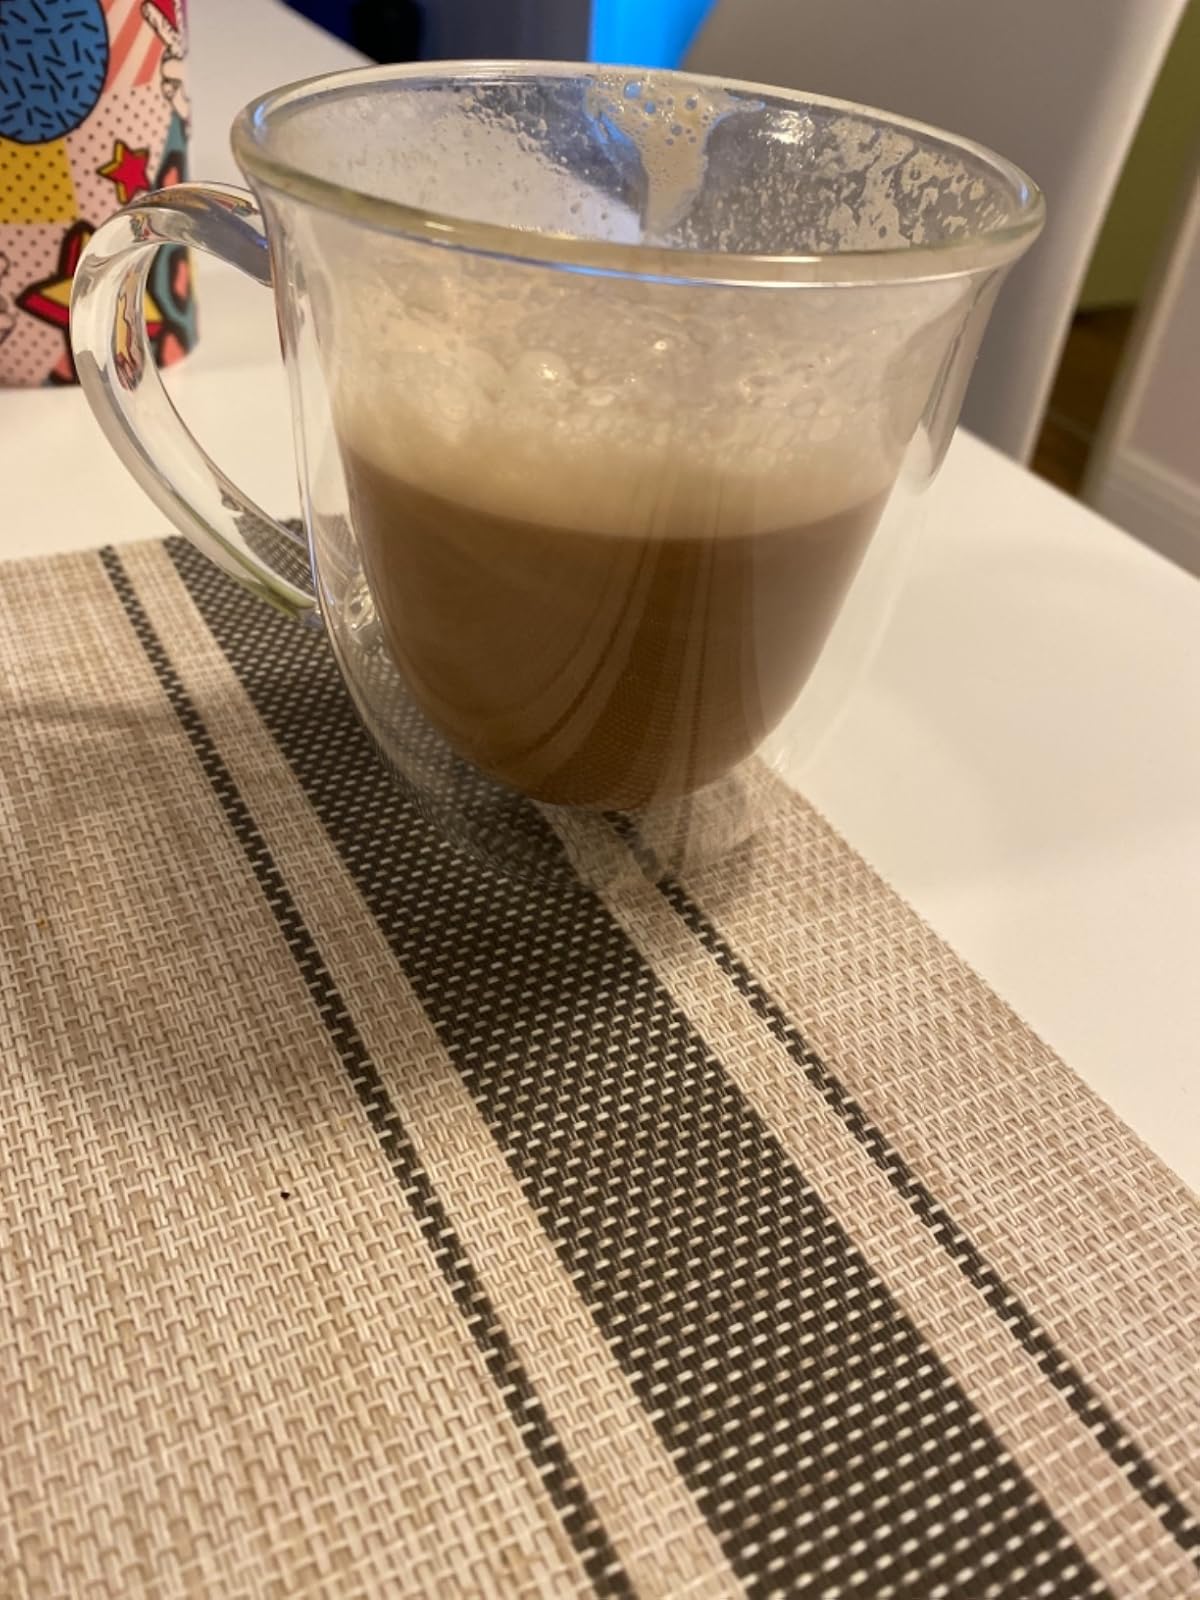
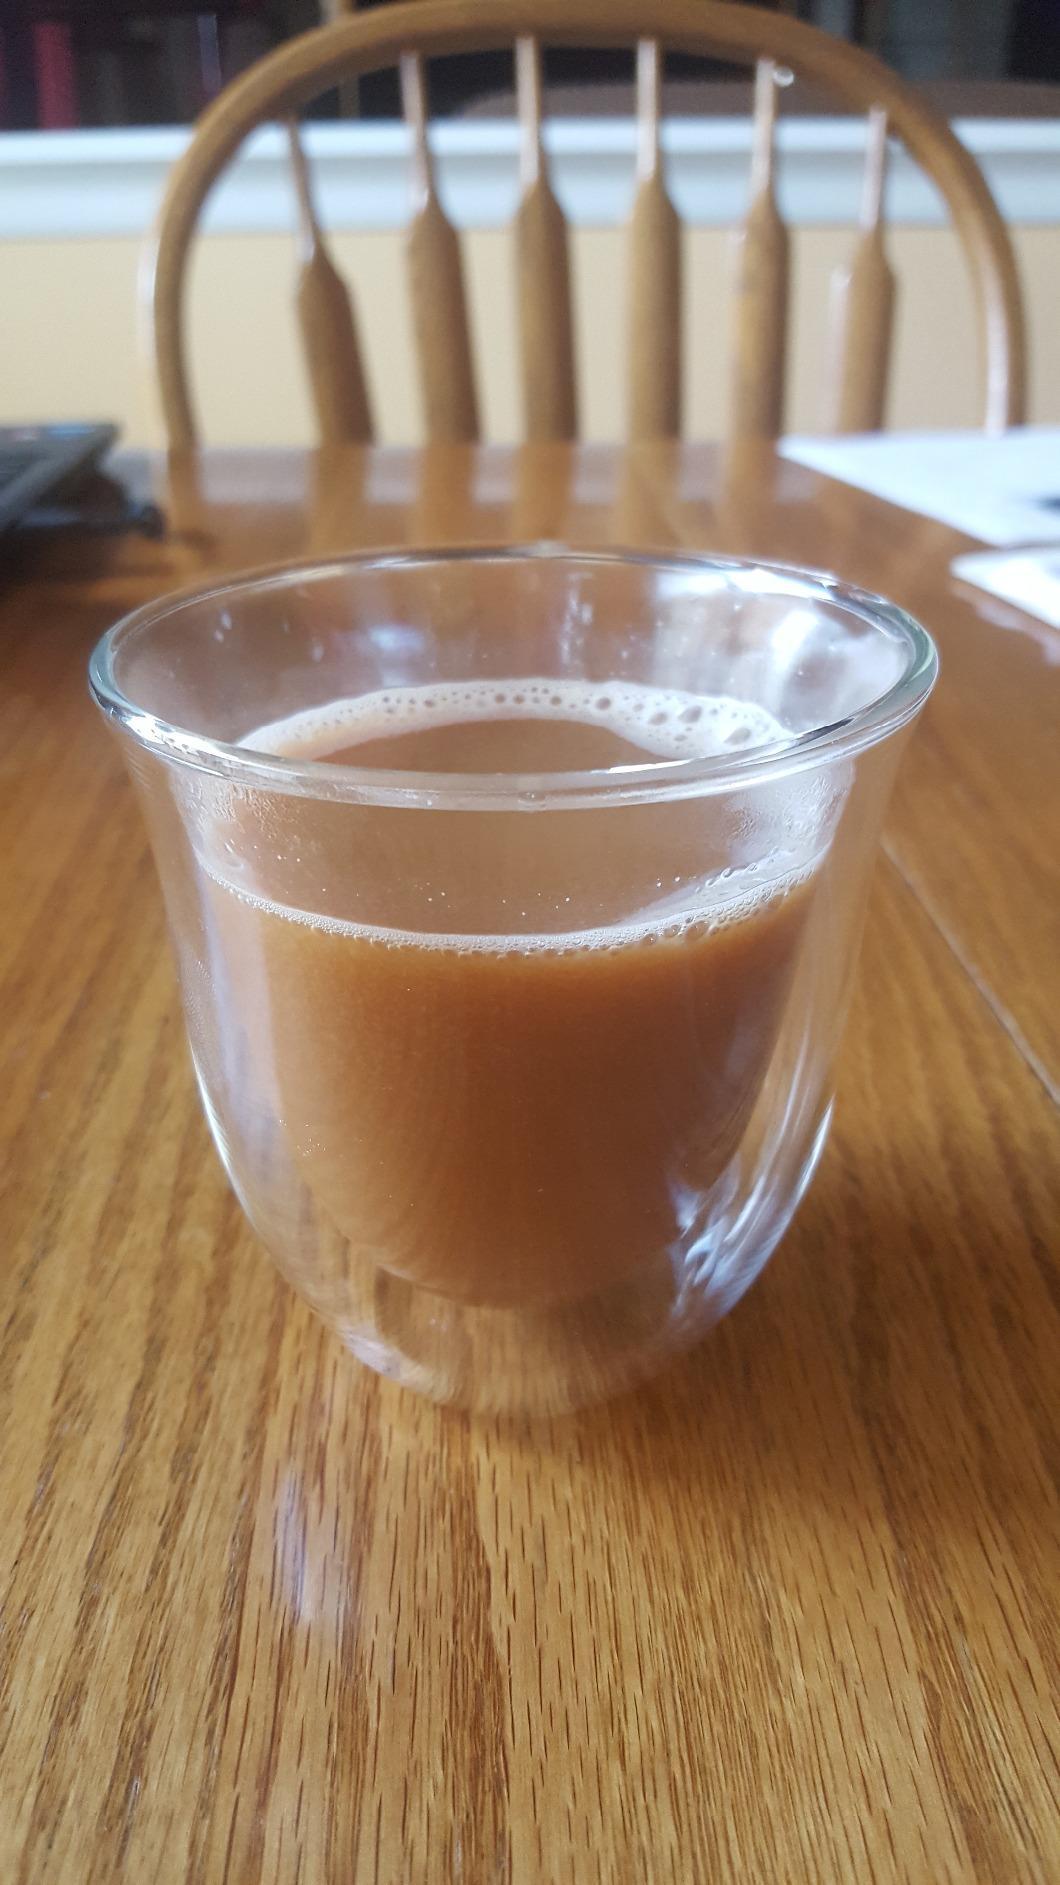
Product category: items_mug
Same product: no